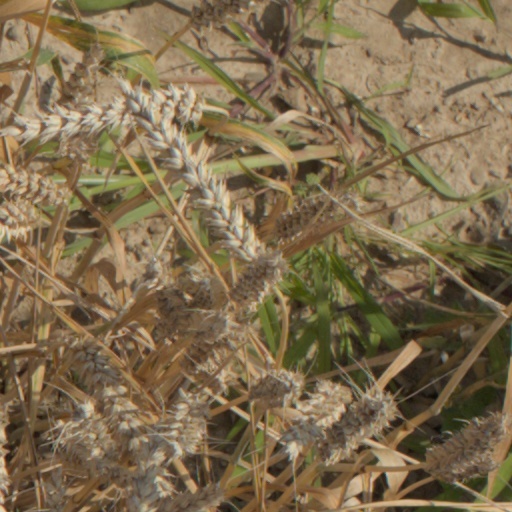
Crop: wheat